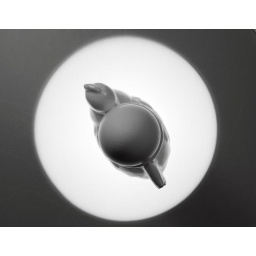
Black &amp;amp; white egg in egg cup sitting on a white reflector with light underneath.